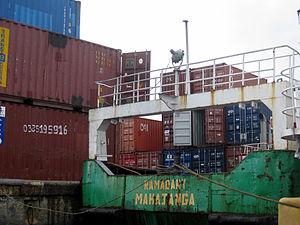
Nosy Be est une île côtière de Madagascar située dans le Canal du Mozambique, près des côtes nord-ouest de Madagascar. L'île est aussi appelée Ambariobe par les habitants de la région. Il s'agit, avec Diego Suarez et l'Île Sainte-Marie, d'un des trois anciens établissements français qui furent associés à l'ancien territoire du royaume Merina pour former l'ancien protectorat français de Madagascar dont l'actuelle République de Madagascar reprend les frontières.